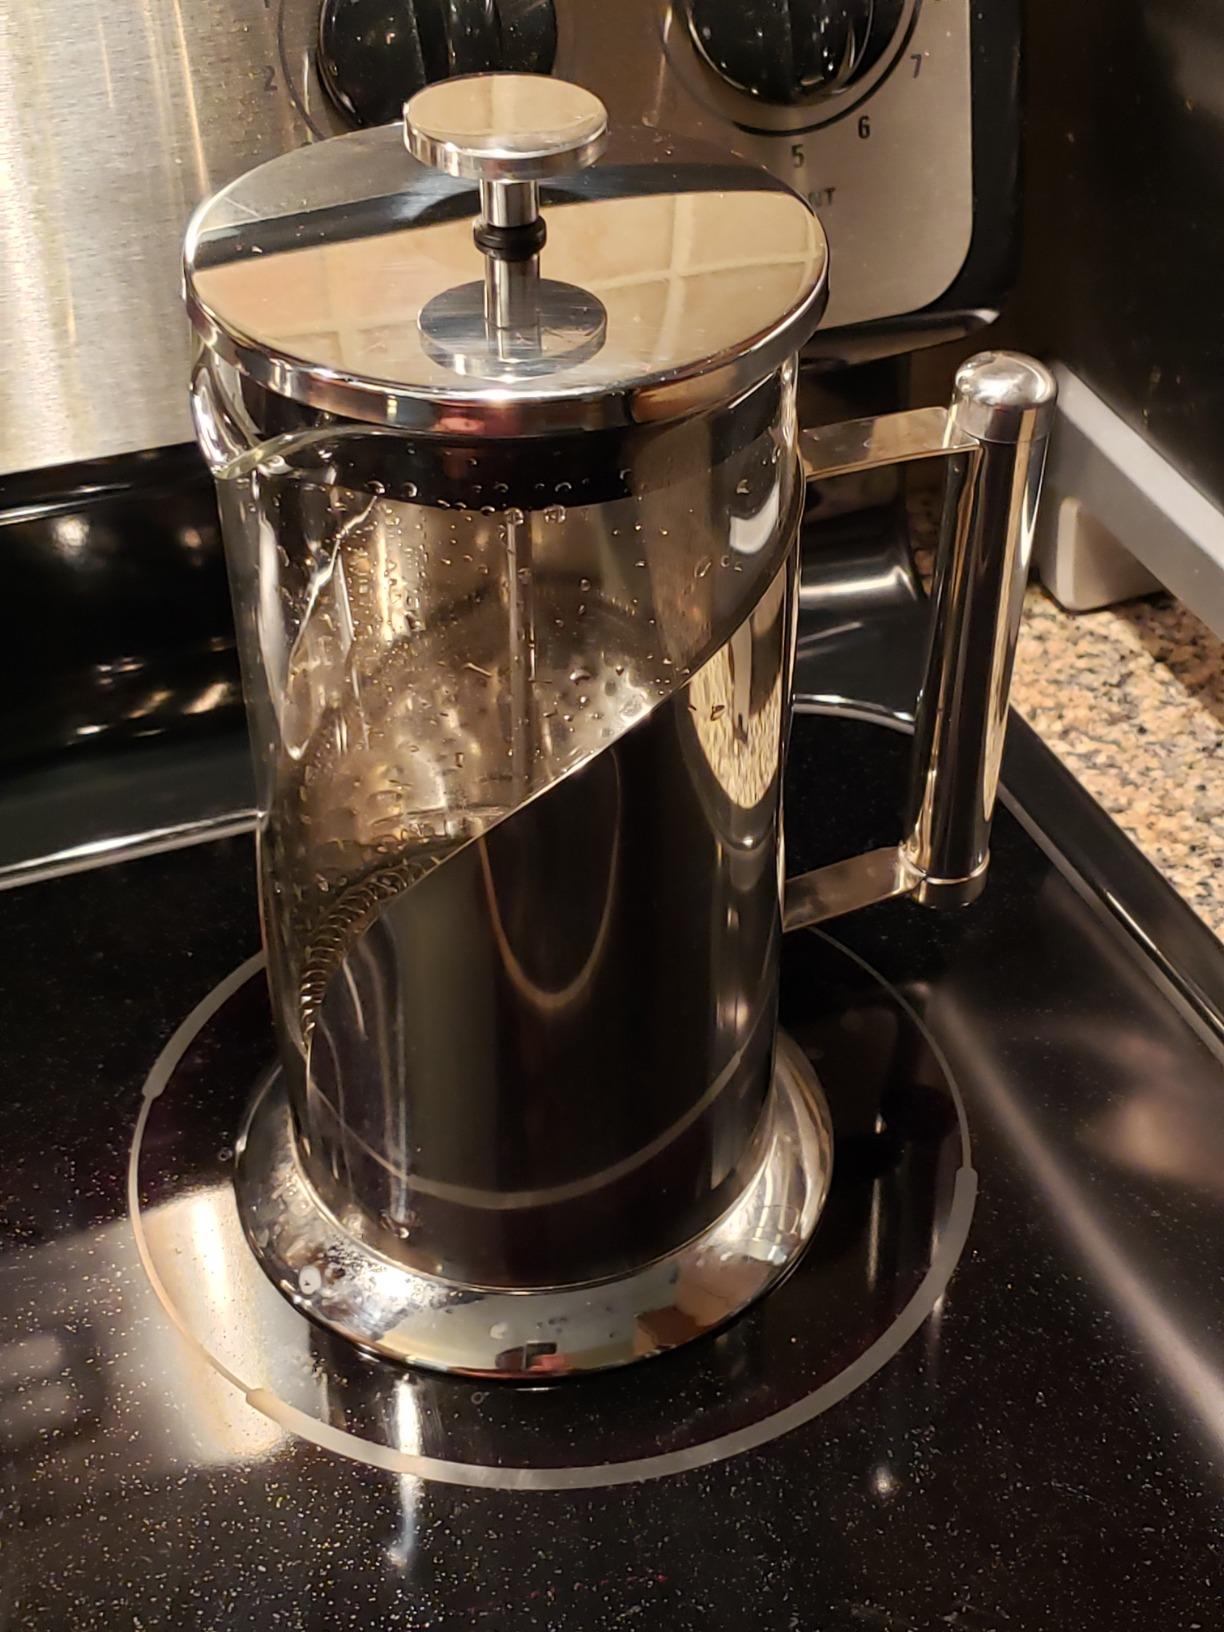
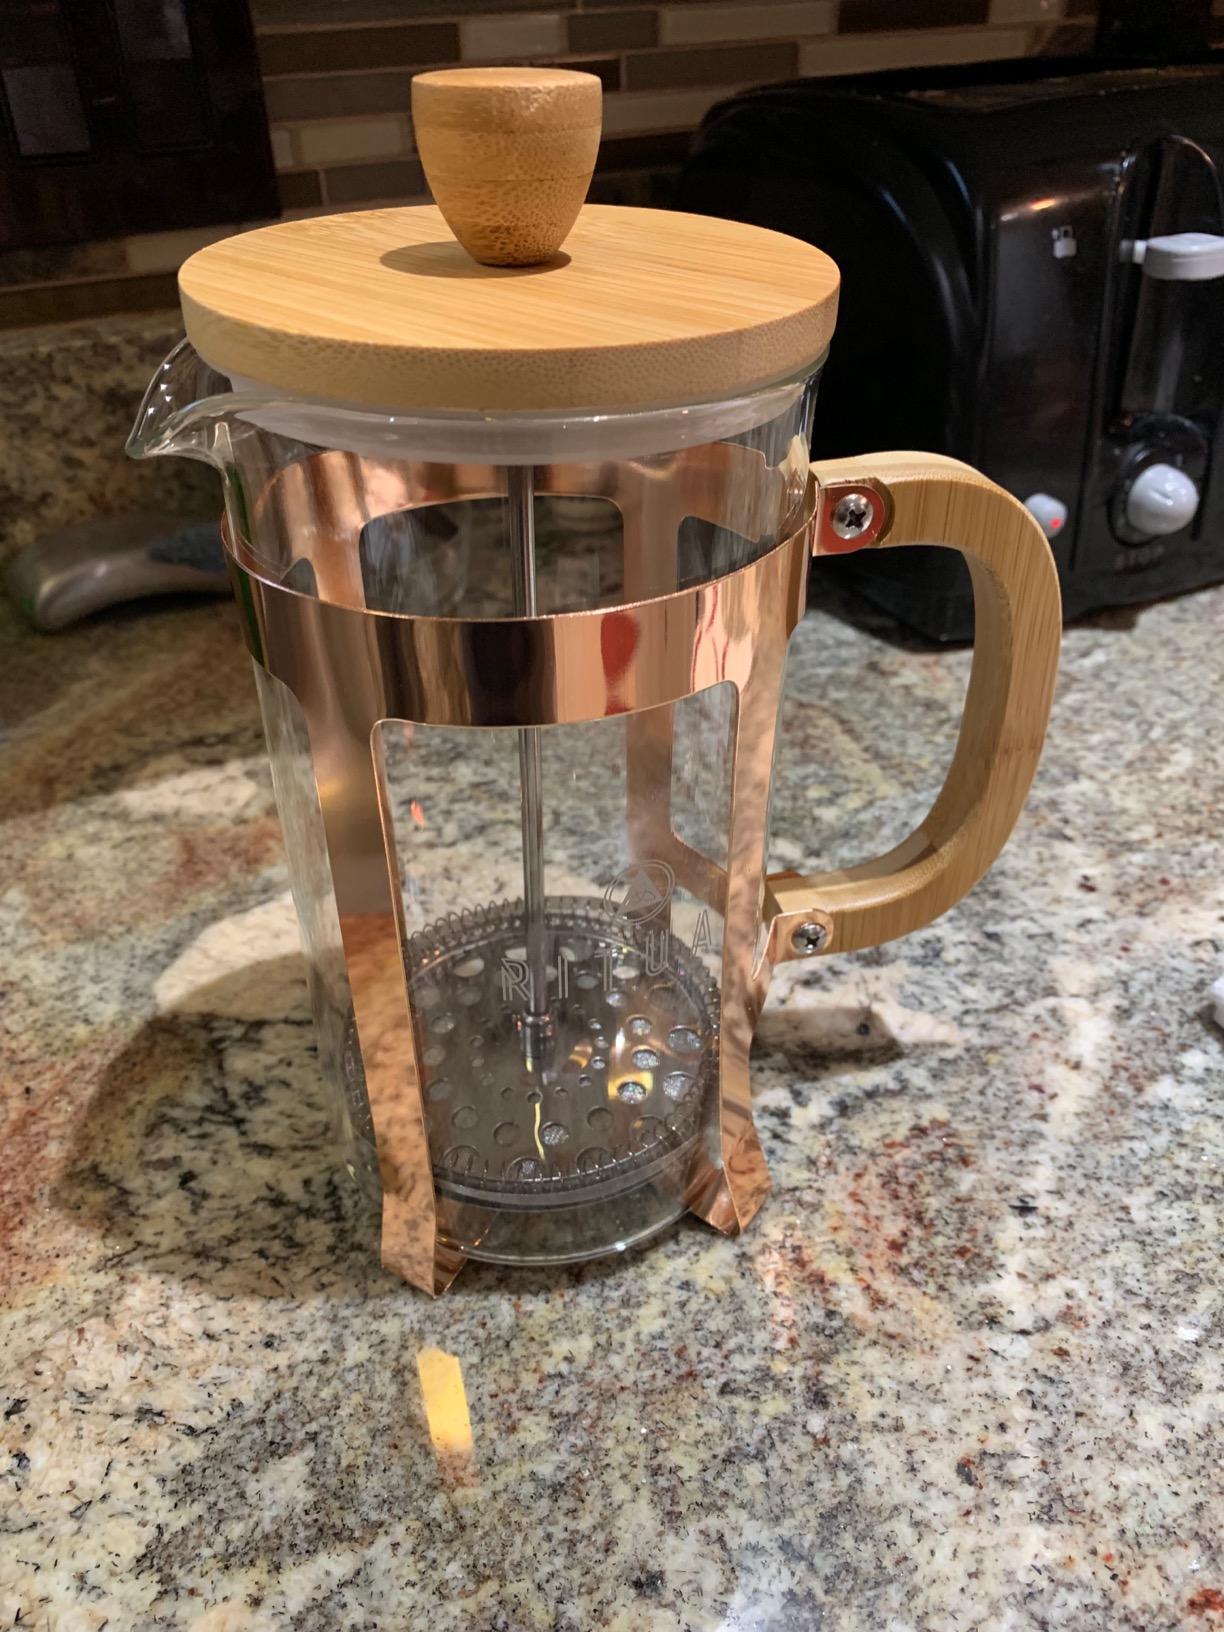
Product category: items_tea
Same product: no